Paul Nunnari

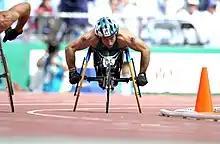
Action shot of Nunnari during the 800 m heat at the 2000 Summer Paralympics

Paul Nunnari (born 6 February 1973 in Auburn, New South Wales) is an Australian disabled track and field athlete, initiator Guinness World Record breaker, and performer.